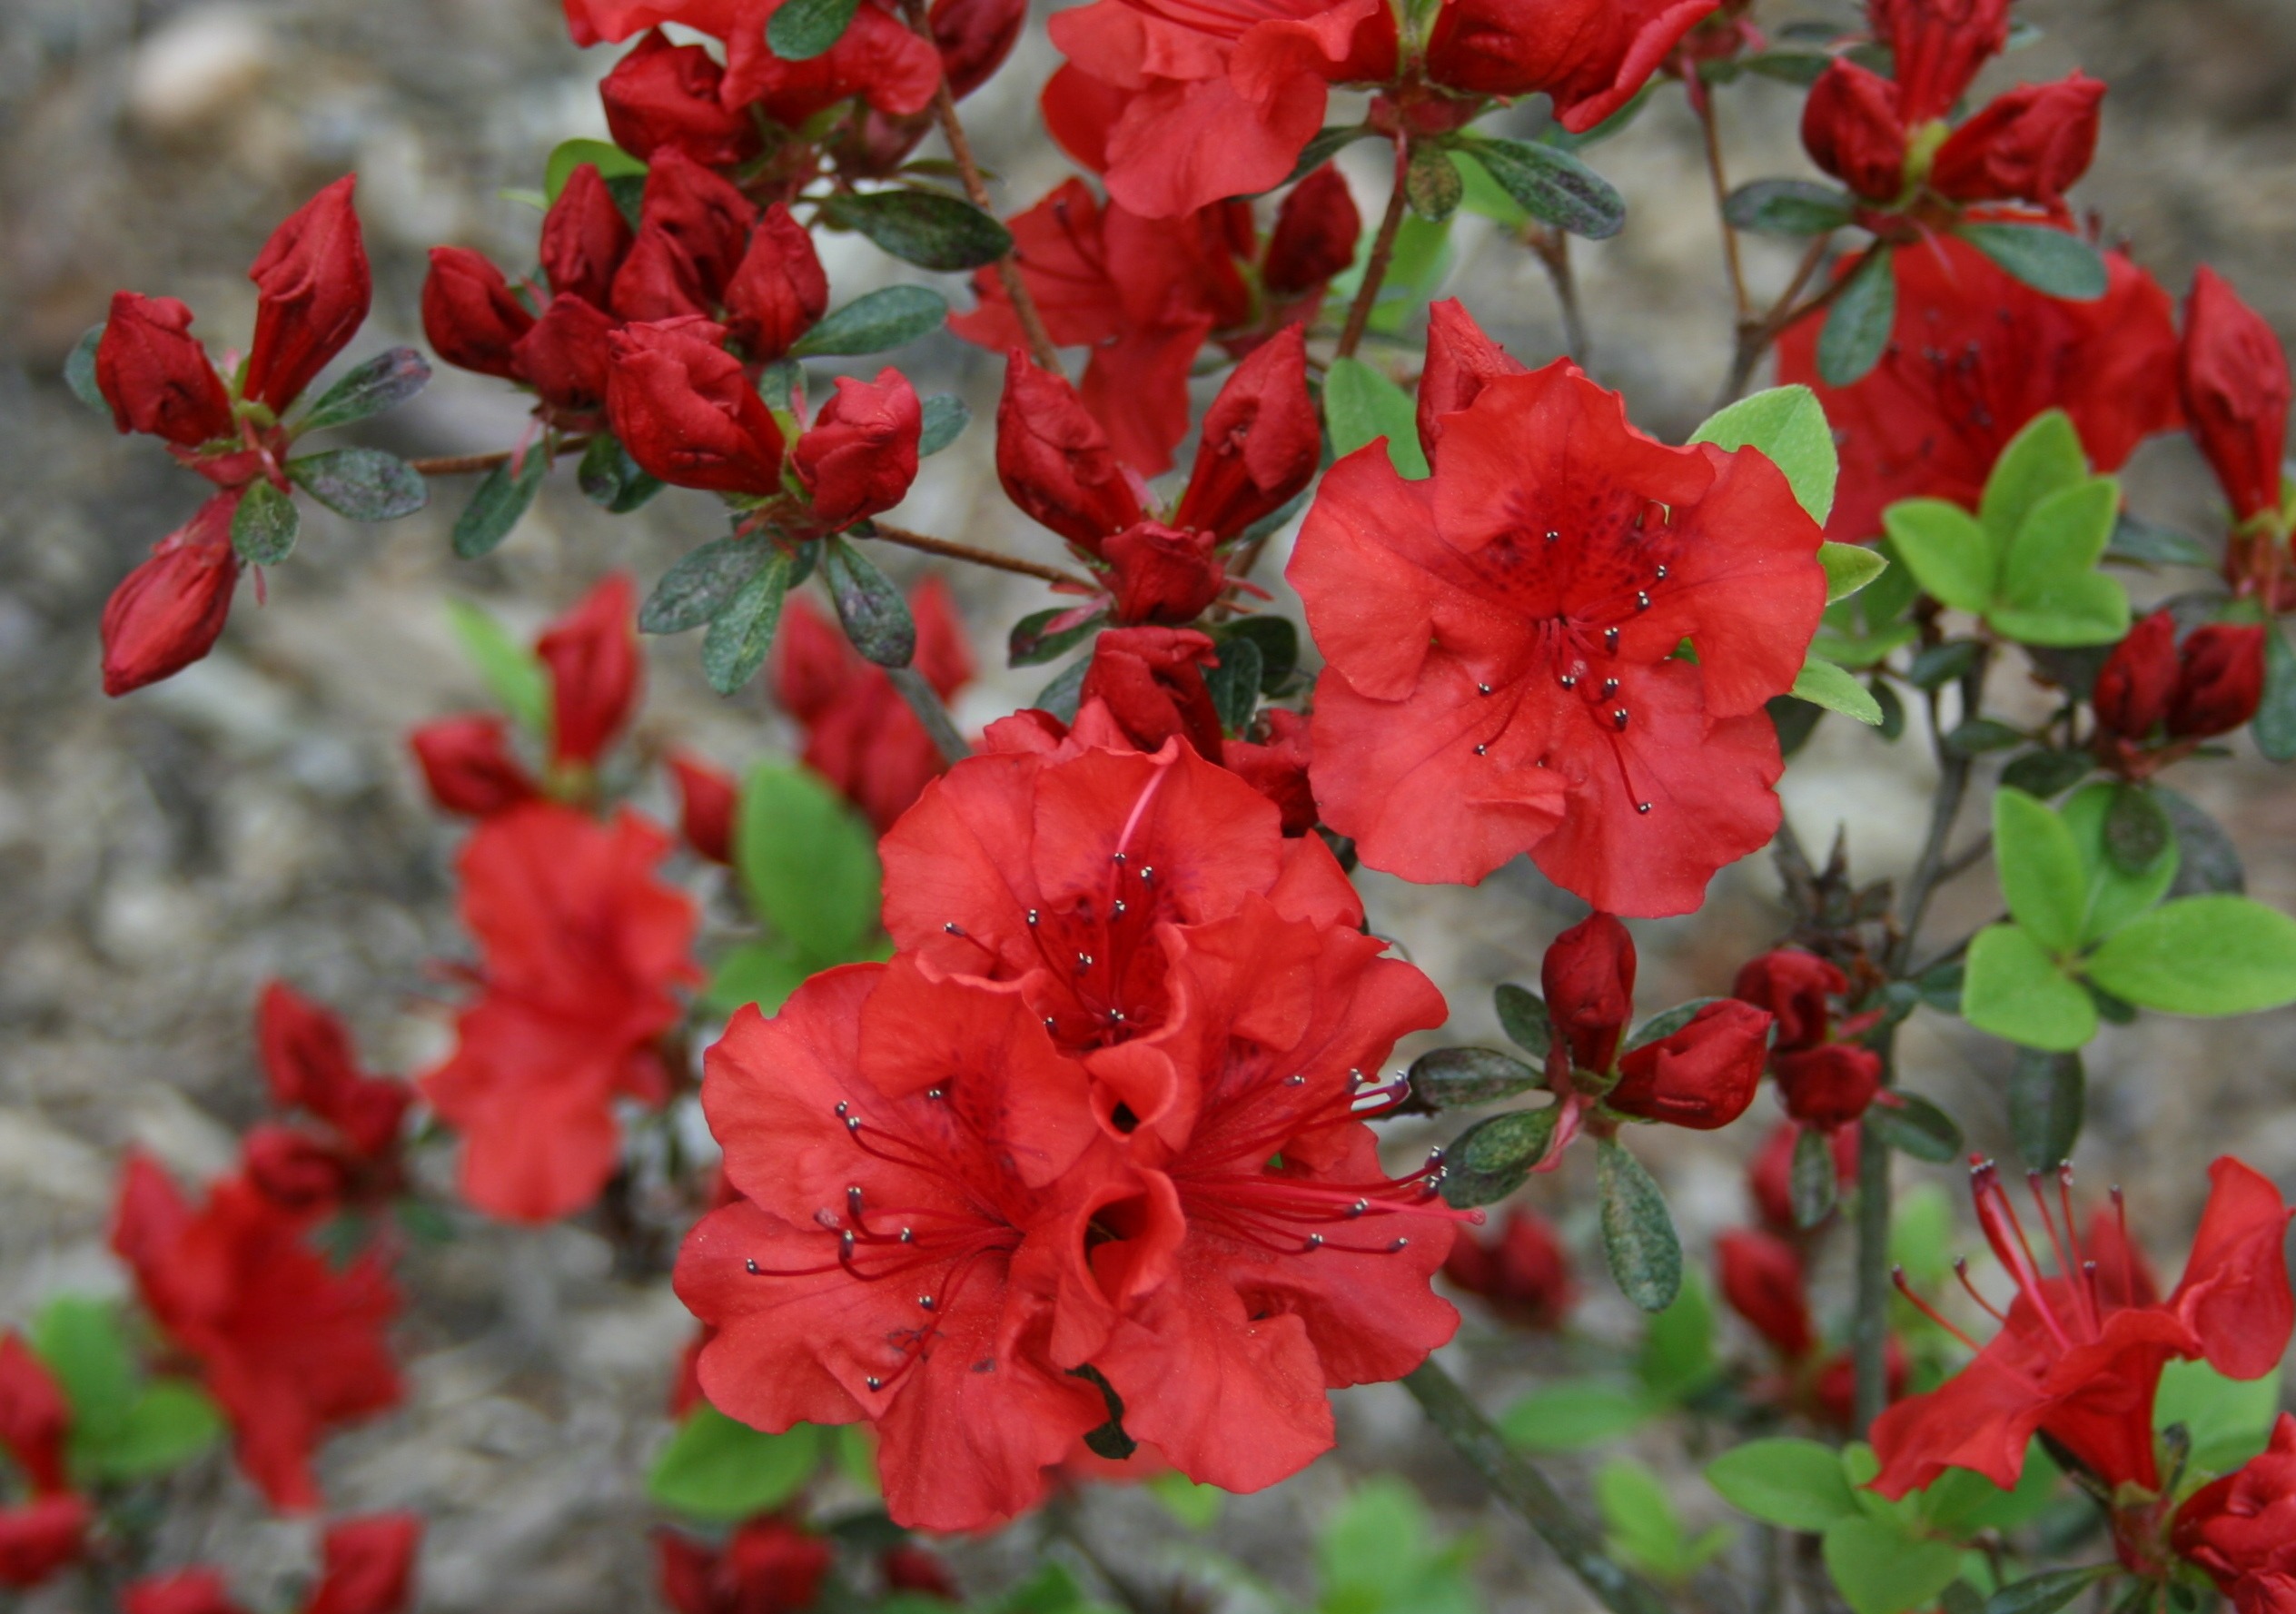
landscape, blossom, plant, leaf, flower, petal, summer, floral, environment, foliage, spring, red, natural, botany, blooming, garden, flora, season, botanical, outdoors, landscaping, gardening, shrub, seasonal, rhododendron, azalea, flowering plant, annual plant, woody plant, land plant